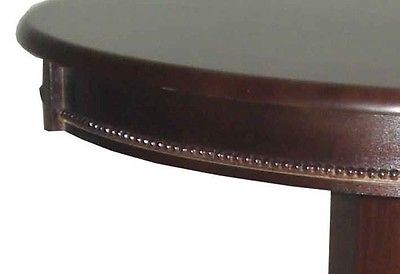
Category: table